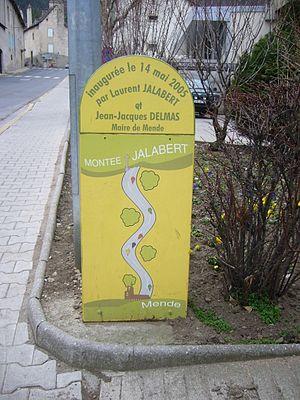
La côte de la Croix Neuve constitue la route pour aller sur le mont Mimat, afin également de rejoindre le bassin du Valdonnez. Depuis 2005, une partie de la côte est également nommée Montée Laurent Jalabert. Sa déclivité moyenne est de 10,1 % et sa longueur de 3,1 kilomètres.
Laurent Jalabert, né le 30 novembre 1968 à Mazamet, est un coureur cycliste français, professionnel de 1989 à 2002, reconverti sélectionneur de l'équipe de France sur route de 2009 à 2013. Il fut notamment numéro un mondial de sa discipline de 1995 à 1997 puis en 1999 et remporta dans sa carrière 138 victoires. Coureur très complet, il commence sa carrière comme sprinteur, puis remporte plusieurs classiques, dont Milan-San Remo en 1995 et le Tour de Lombardie en 1997, ainsi que des courses d'une semaine, comme Paris-Nice, trois fois, le Tour du Pays basque, le Tour de Catalogne et le Tour de Romandie. Sur le terrain des grands tours, il a remporté le Tour d'Espagne en 1995, le classement par points des trois grands tours et le classement de la montagne de deux d'entre eux. Il a terminé quatrième du Tour de France en 1995 et du Tour d'Italie en 1999. Après sa carrière de coureur, il devient commentateur sportif et se reconvertit dans le triathlon.